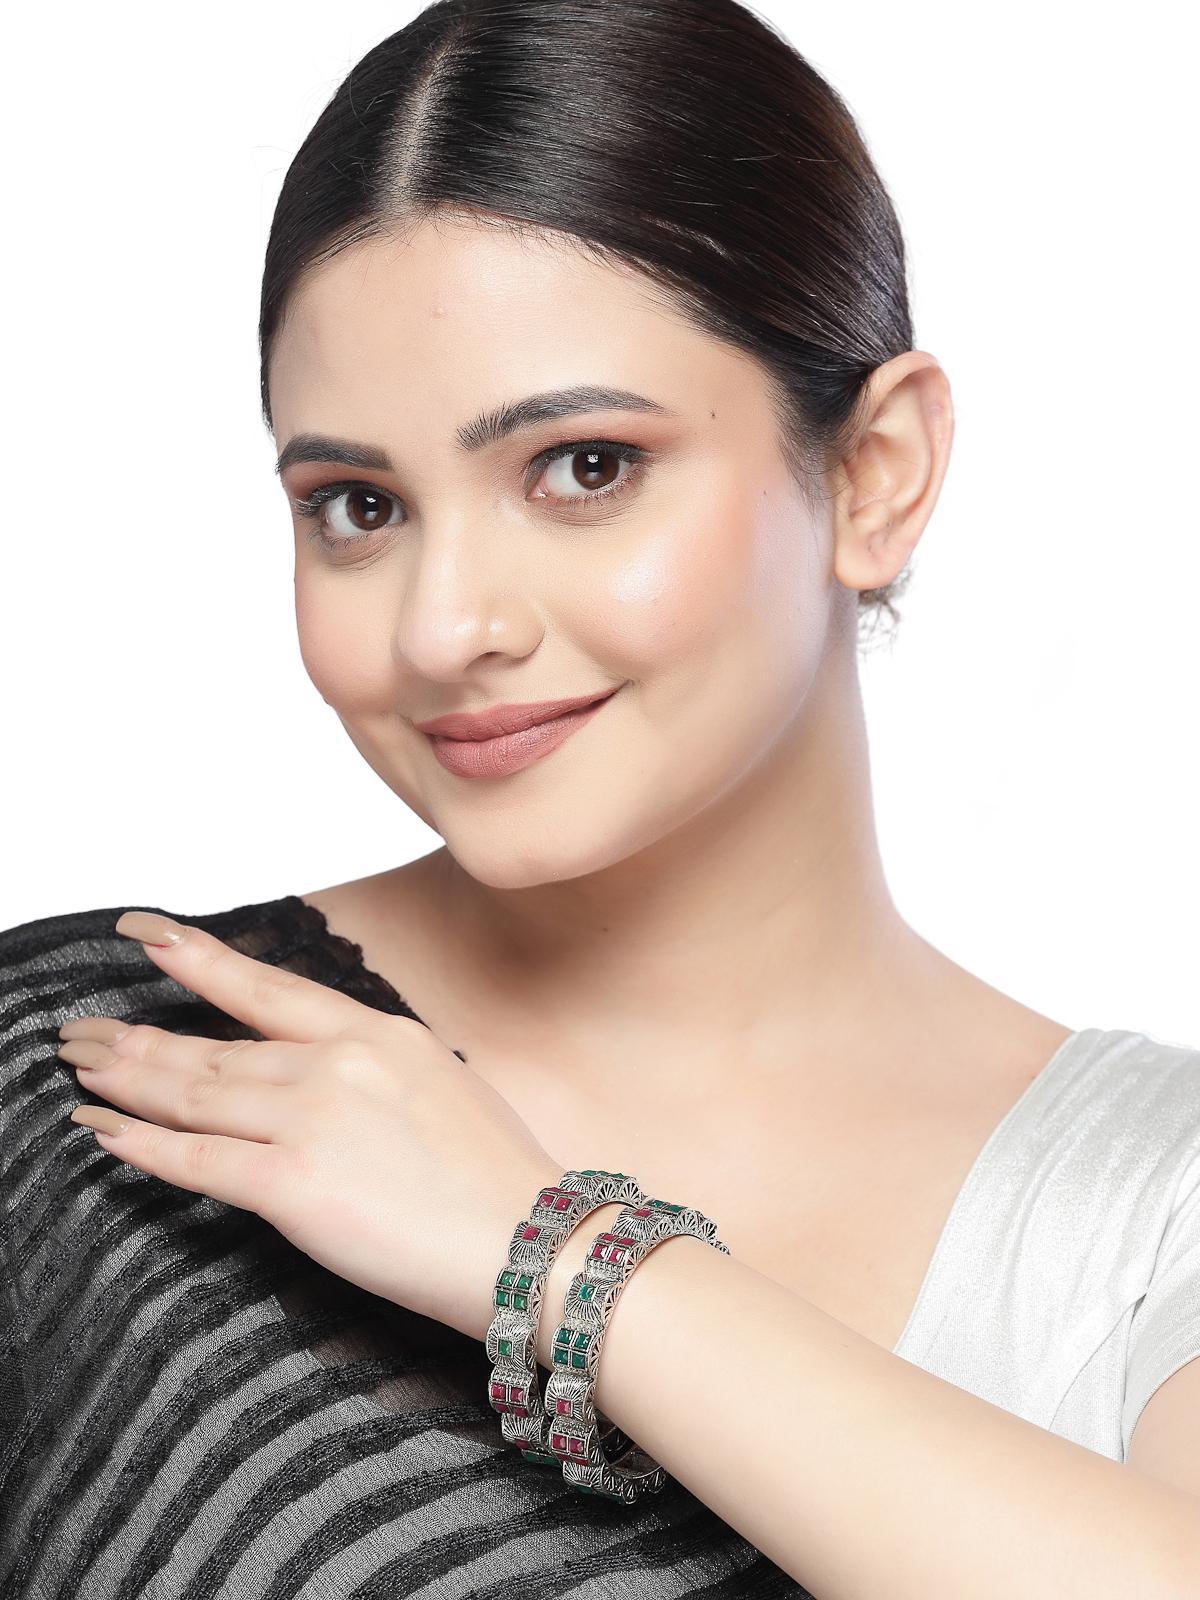
Sukkhi Detailed Curved Silver Oxidised Rhodium Plated Red And Green Broad Bracelet Bangle Set Jewellery for Women & Girls|Set of 2 Latest Design|Birthday Anniversary Gift for Women|B105926_2.6
Type: Bracelets & Bangles
Brand: Sukkhi
Price: Rs. 339
 Adorn your wrists with the Sukkhi Detailed Curved Shaped Silver Oxidized Rhodium Plated Broad Bracelet Bangle Set for Women & Girls. This set of two features intricate detailing in a charming blend of red and green, showcasing the latest design trends. The rhodium-plated finish adds a touch of sophistication to any ensemble. Sized at 2.4, 2.6 and 2.8, these broad bracelets make for a perfect birthday or anniversary gift, celebrating artistic elegance and timeless beauty for the special women in your life with a set that's both detailed and versatile.Disclaimer:There may be slight variation in shade and colour due to photographic effects and monitor settings
Included: 2 Bangles